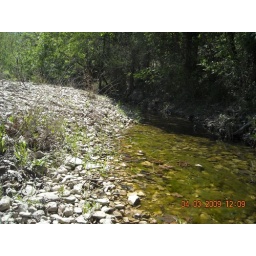
A little ways north of Bunkhouse in river bed another Springs feeds into river